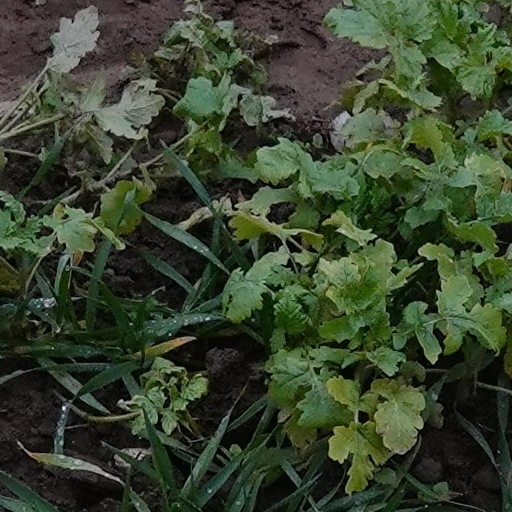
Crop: wheat